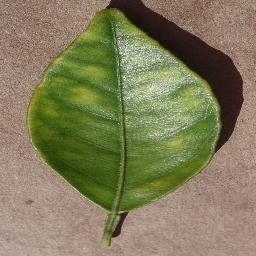
Label: Orange___Haunglongbing_(Citrus_greening)